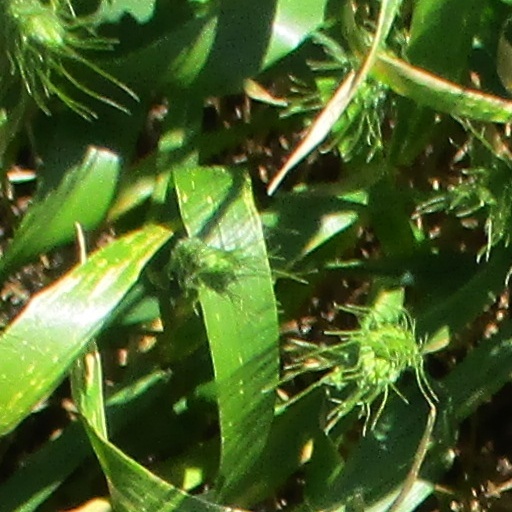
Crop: wheat